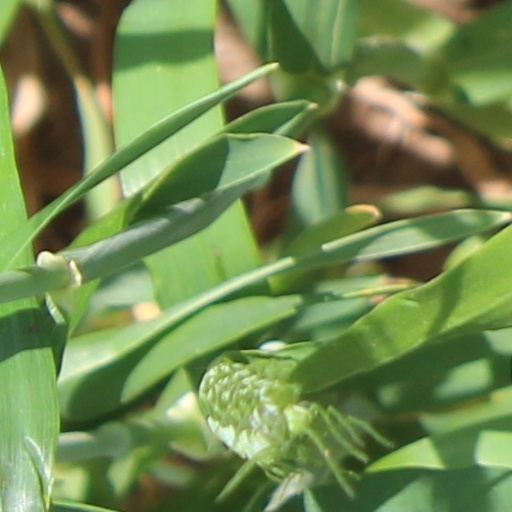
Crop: wheat